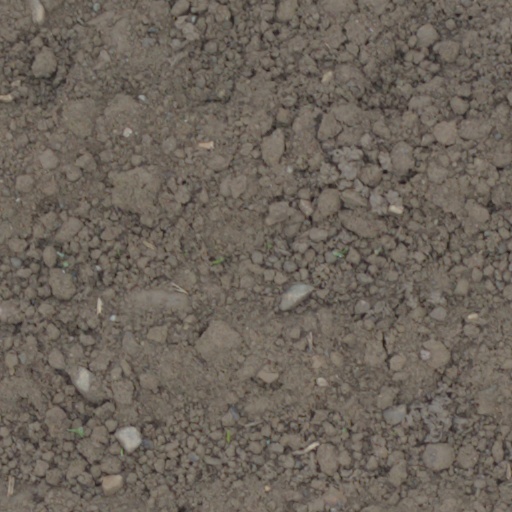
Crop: wheat